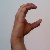
The image shows a hand gesture representing the letter 'C' in Indian Sign Language.